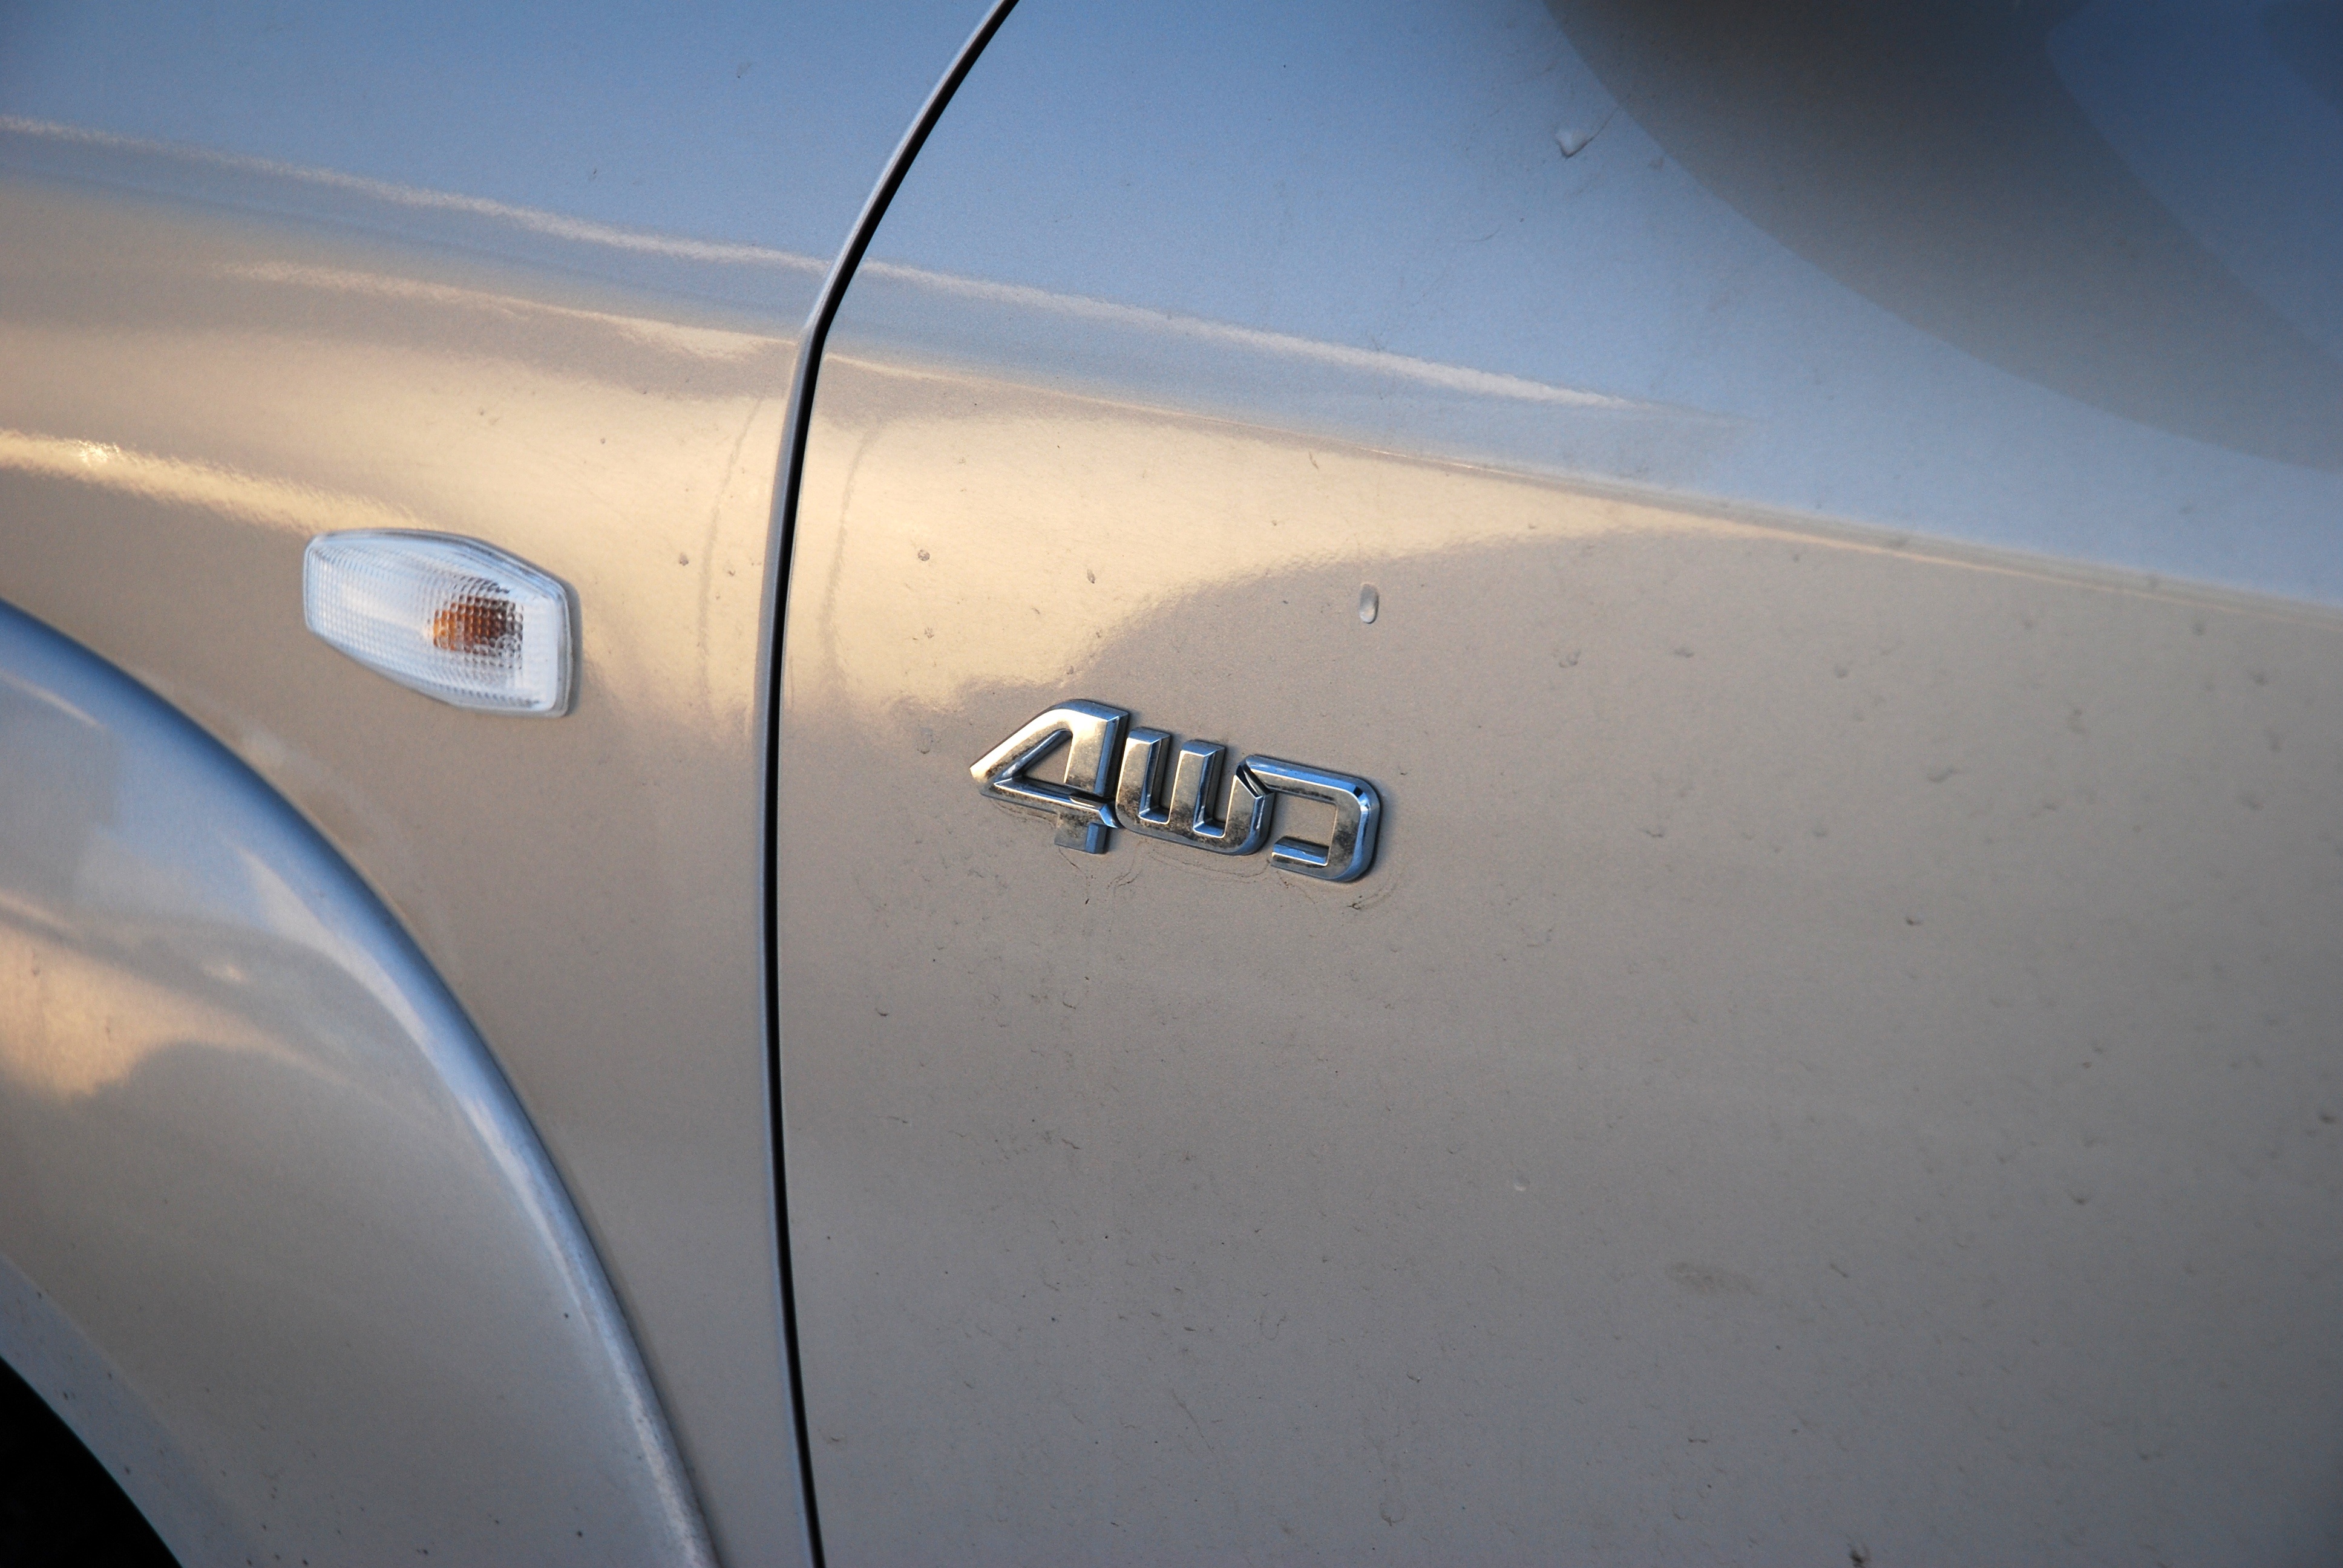
car, wheel, automobile, driving, transport, vehicle, drive, bumper, rim, offroad, 4x4, automobile make, automotive exterior